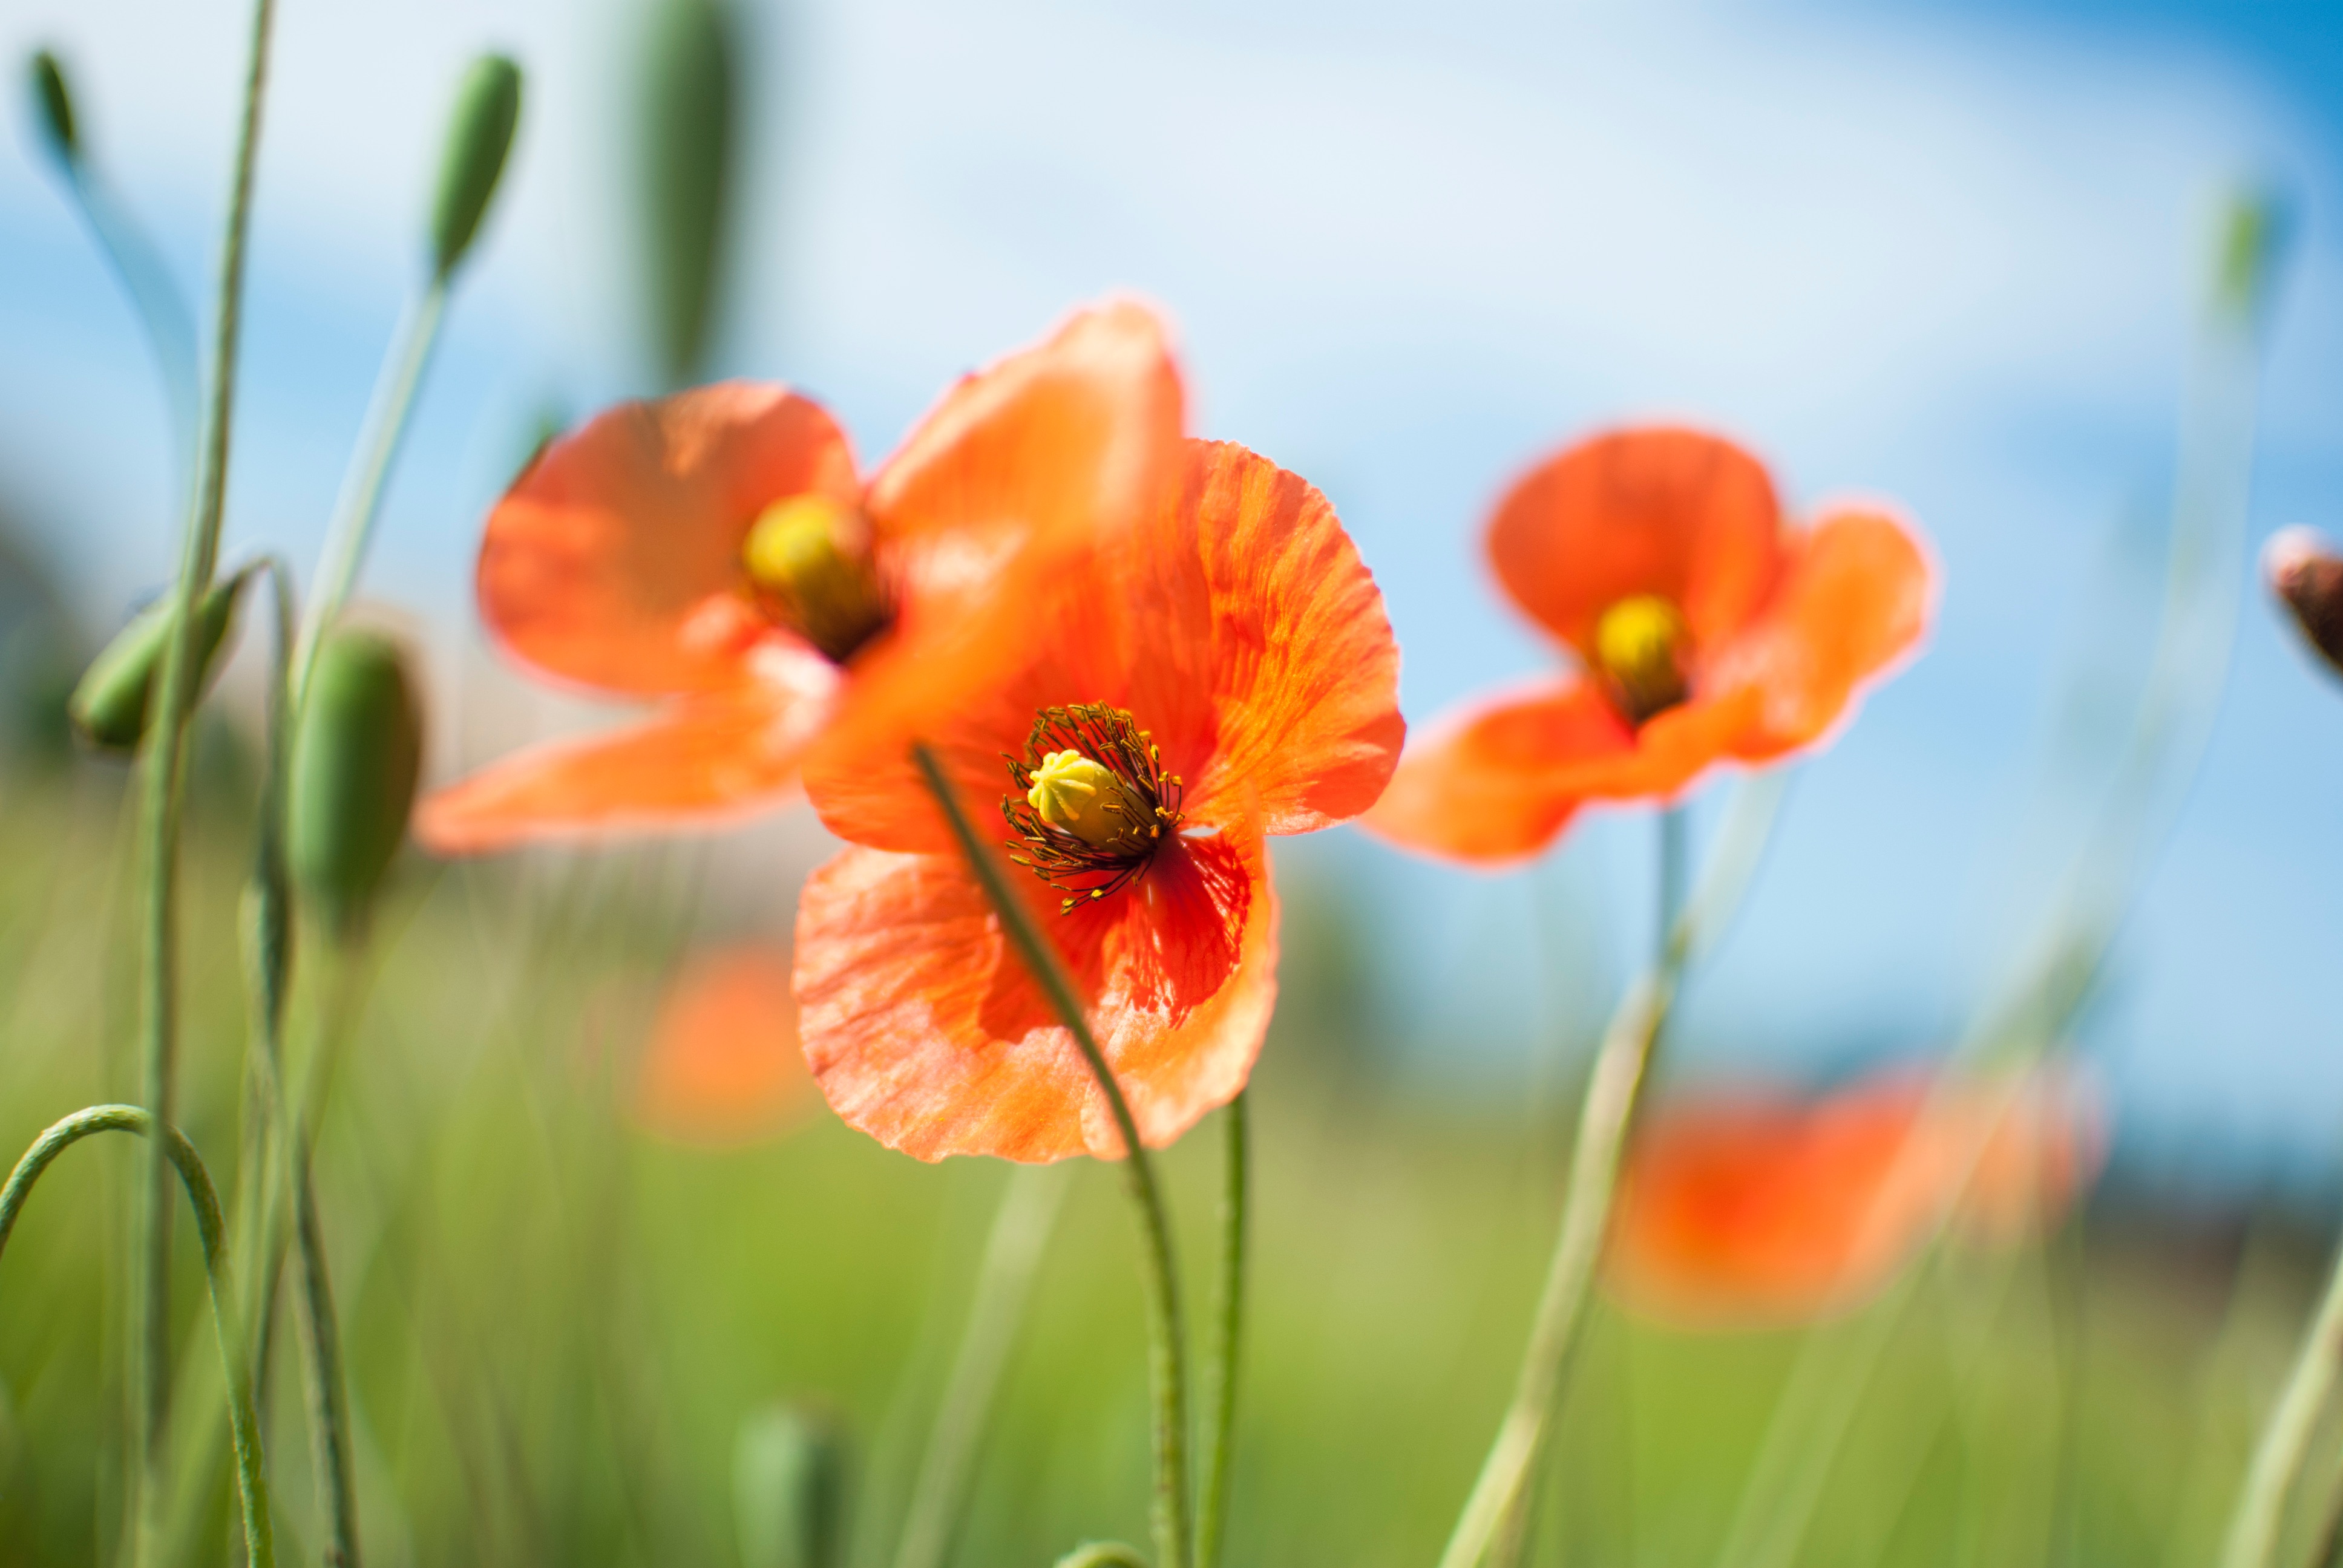
nature, plant, field, meadow, flower, petal, botany, flora, wildflower, close up, poppy, coquelicot, macro photography, flowering plant, plant stem, land plant